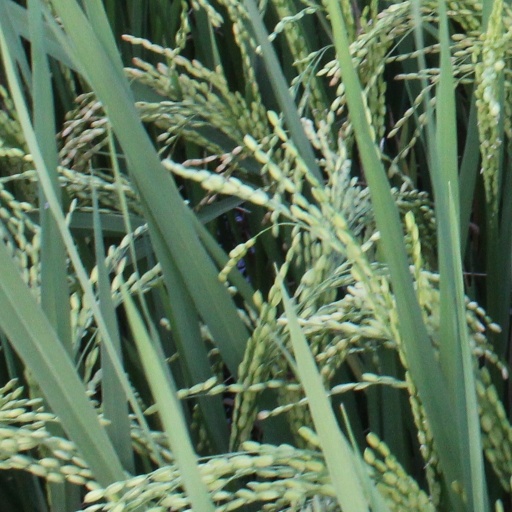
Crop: rice